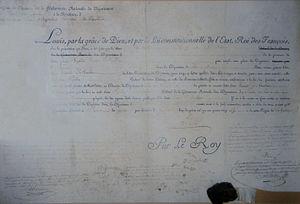
Diplôme de Capitaine de gendarmerie de Jean-Baptiste Viénot de Vaublanc
Jean-Baptiste Bernard Viénot de Vaublanc, chevalier de Vaublanc, est un militaire français, né le 17 septembre 1761 à Ouanaminthe à Saint-Domingue et mort le 19 décembre 1812 à Gumbinnen. Engagé volontaire à dix-sept ans, il prend part à la guerre d'indépendance américaine, de 1779 à 1782, notamment au siège de Savannah.